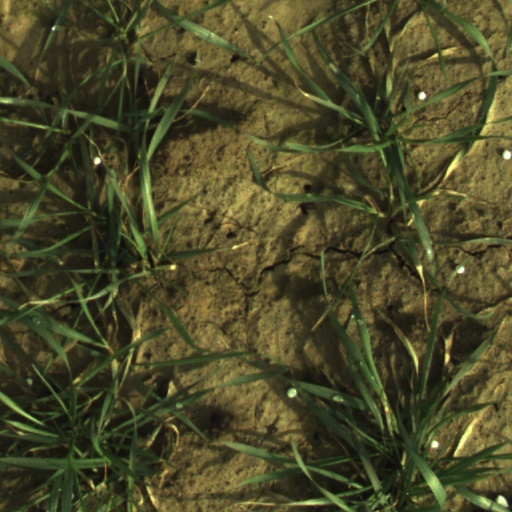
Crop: wheat